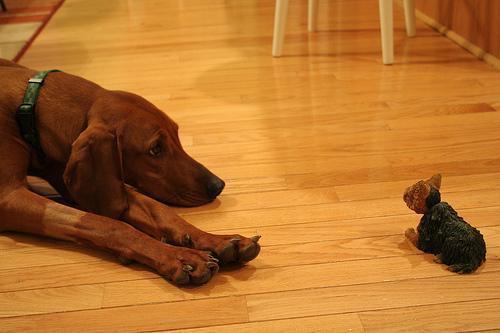
redbone